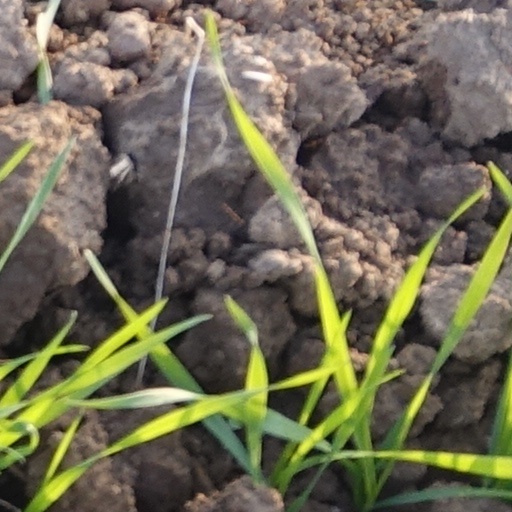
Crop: wheat